Kyla Ross

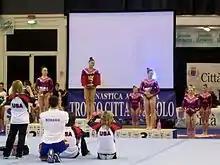
The all-around podium at the 2014 City of Jesolo Trophy (Ross center)

Ross was selected to compete at the American Cup but withdrew because of a back injury. In March, she competed at the City of Jesolo Trophy, where she won a gold medal with the team and won her third Jesolo all-around title despite a full point deduction for balking her first vault attempt. She also won silver medals on the uneven bars and floor exercise. The following month, she competed at the Pacific Rim Championships in Richmond, Canada. She won gold medals with the team and on the balance beam and took silver in the all-around, uneven bars, and floor exercise.